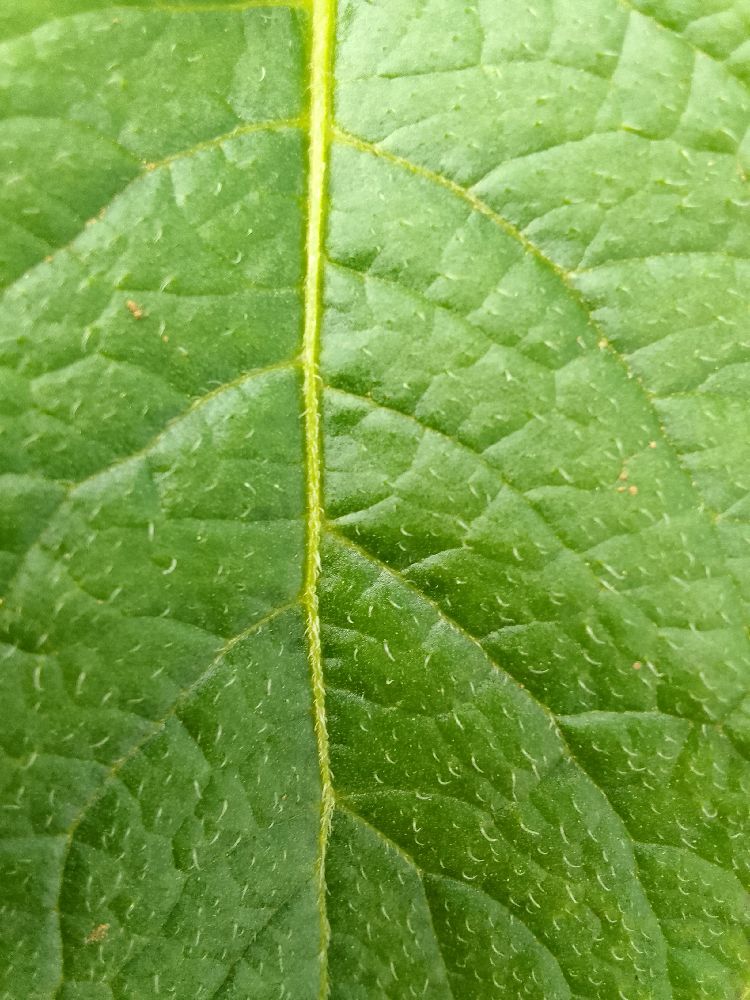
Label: Healthy